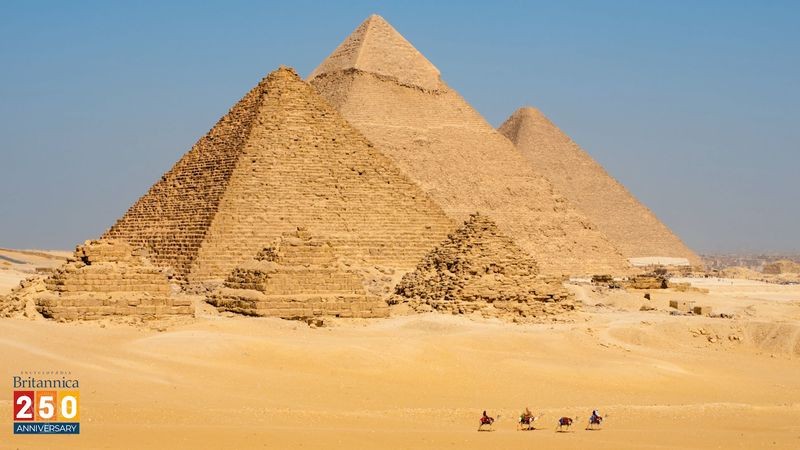
Landmark: Pyramids of Giza